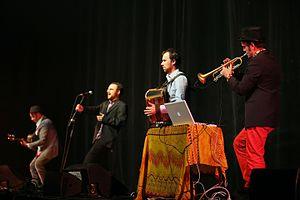
Alambig Electrik &amp